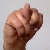
The image shows a hand gesture representing the letter 'N' in Indian Sign Language.